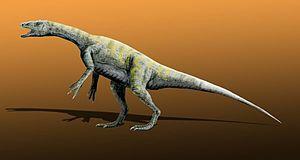
Panphagia est un genre éteint de petits dinosaures sauropodomorphes de la famille des Guaibasauridae. Il vivait il y a environ 231 millions d'années, durant le Carnien, dans ce qui constitue maintenant le Nord-Ouest de l'Argentine.
Le Carnien est le premier étage stratigraphique du Trias supérieur. Il est situé entre 237 Ma et 227 Ma environ. Il est précédé par le Ladinien, dernier étage du Trias moyen et suivi par le Norien, deuxième étage stratigraphique du Trias supérieur.